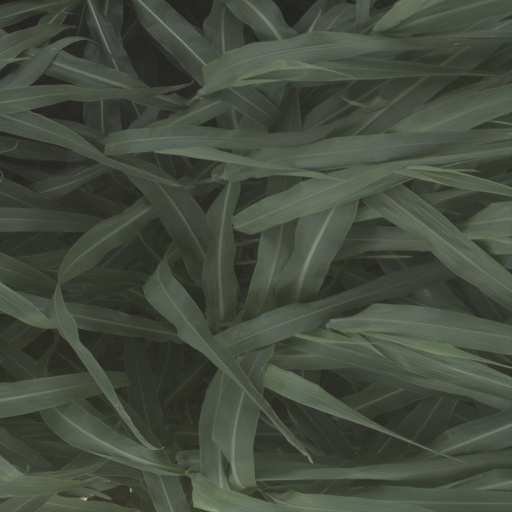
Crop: sorghum